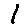
Label: 1